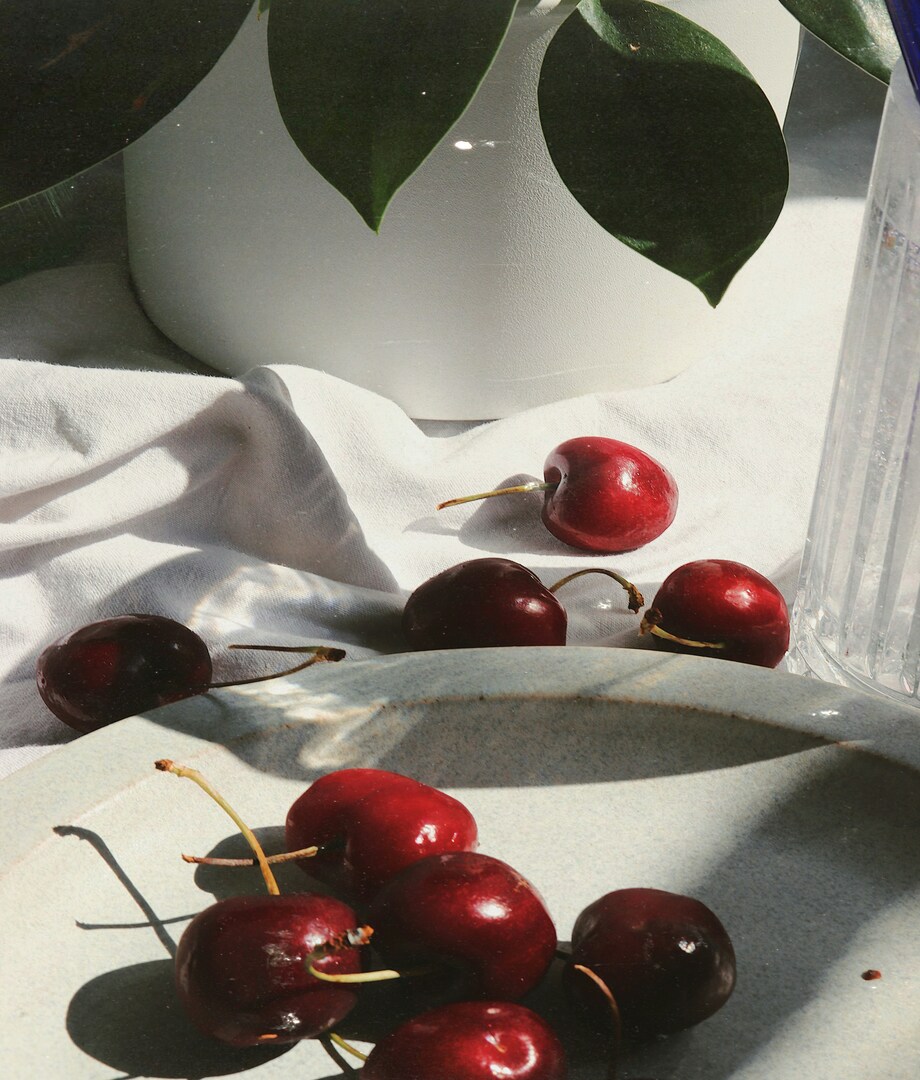
Label: cherry